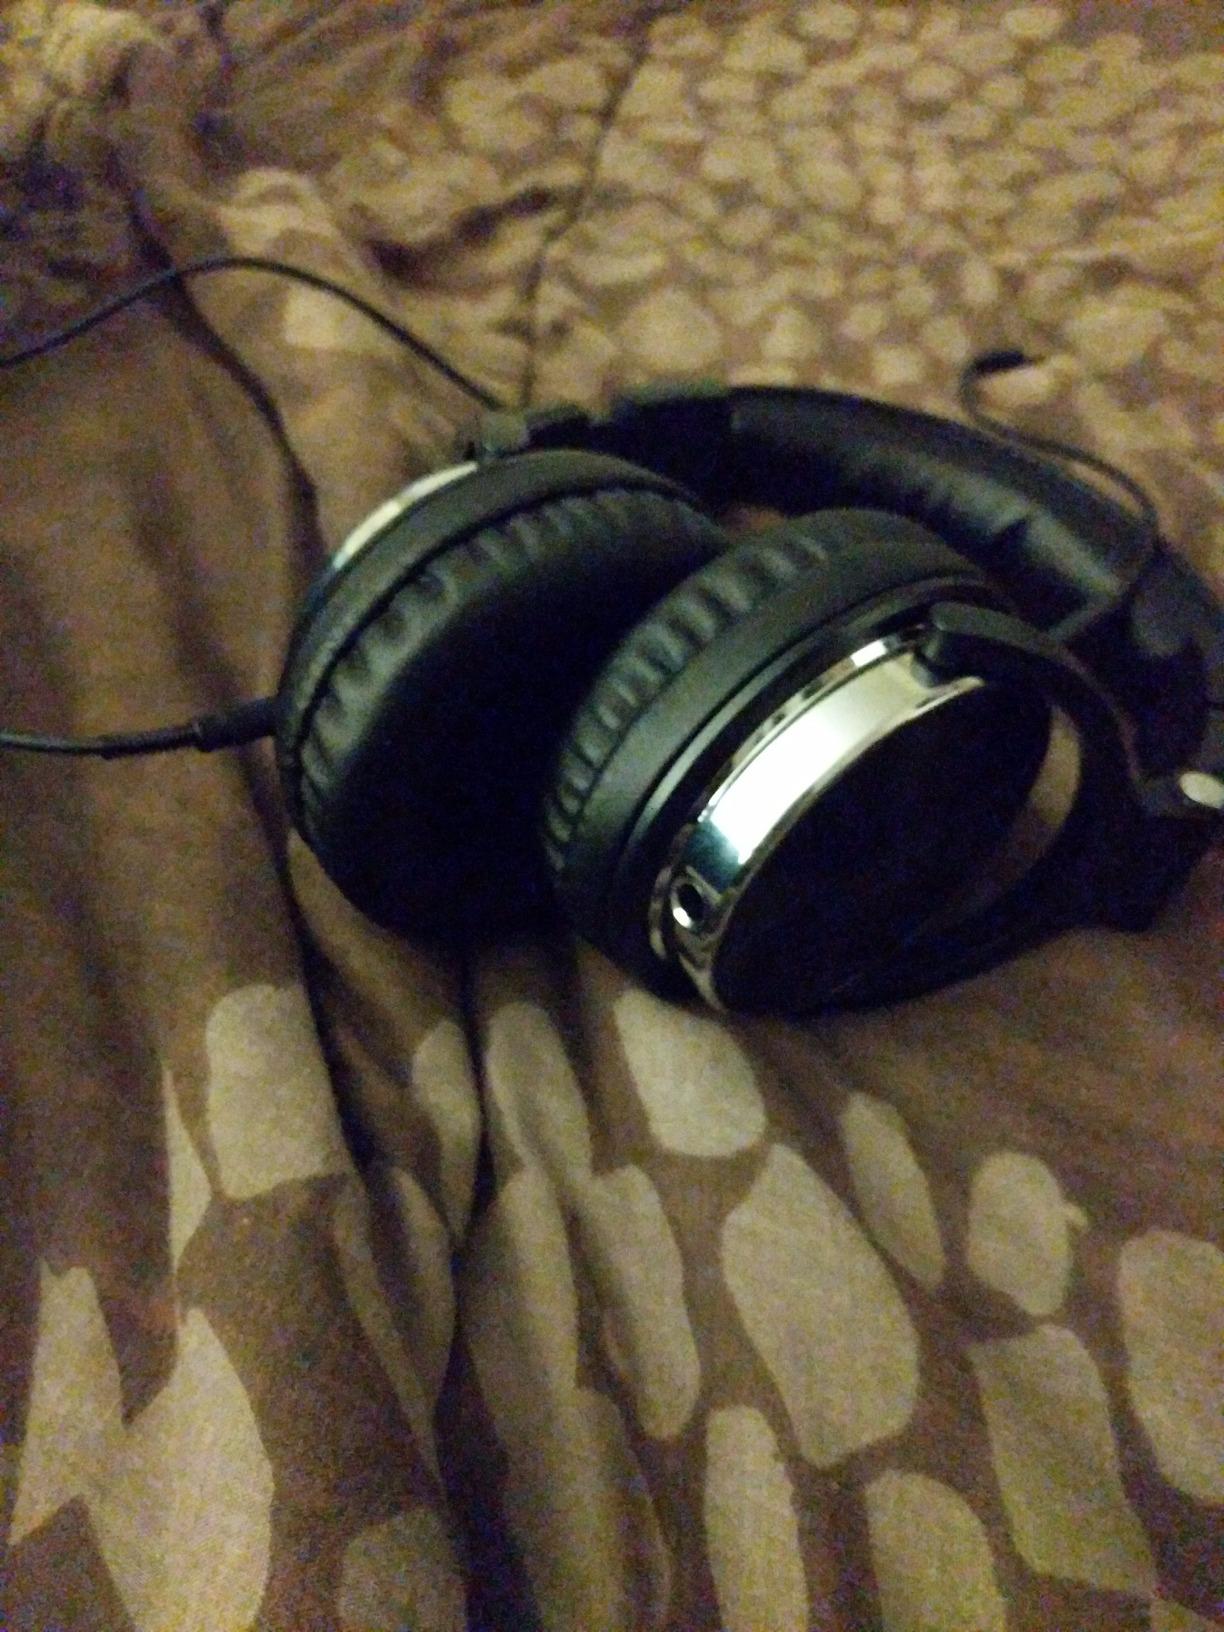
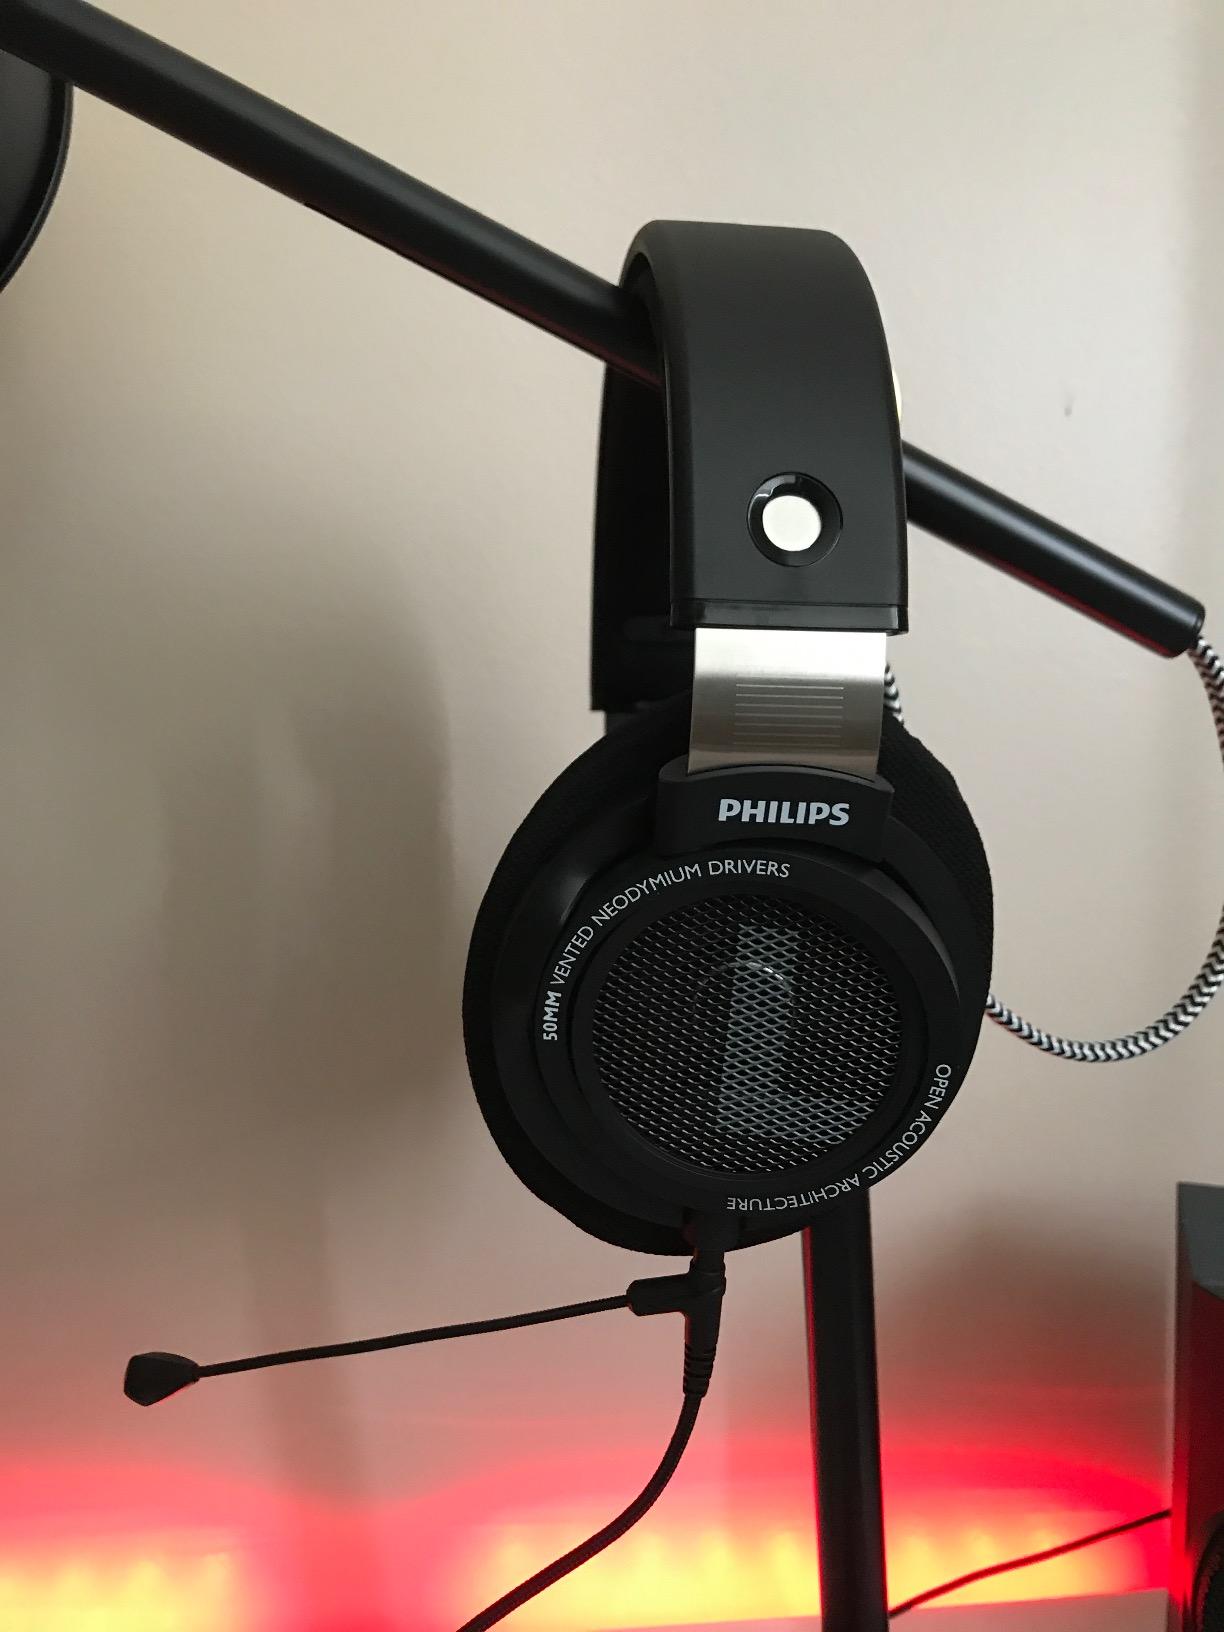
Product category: headphones
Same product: no